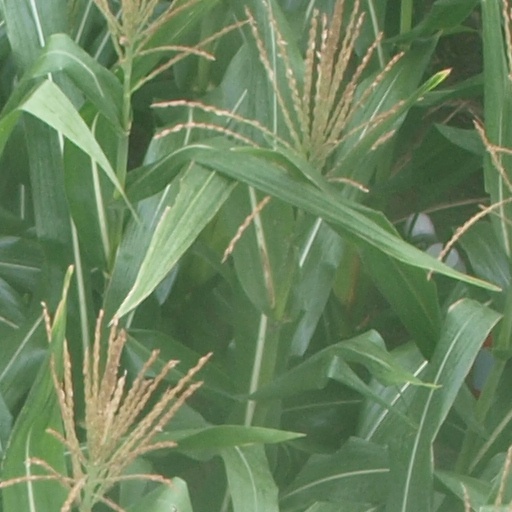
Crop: maize; corn